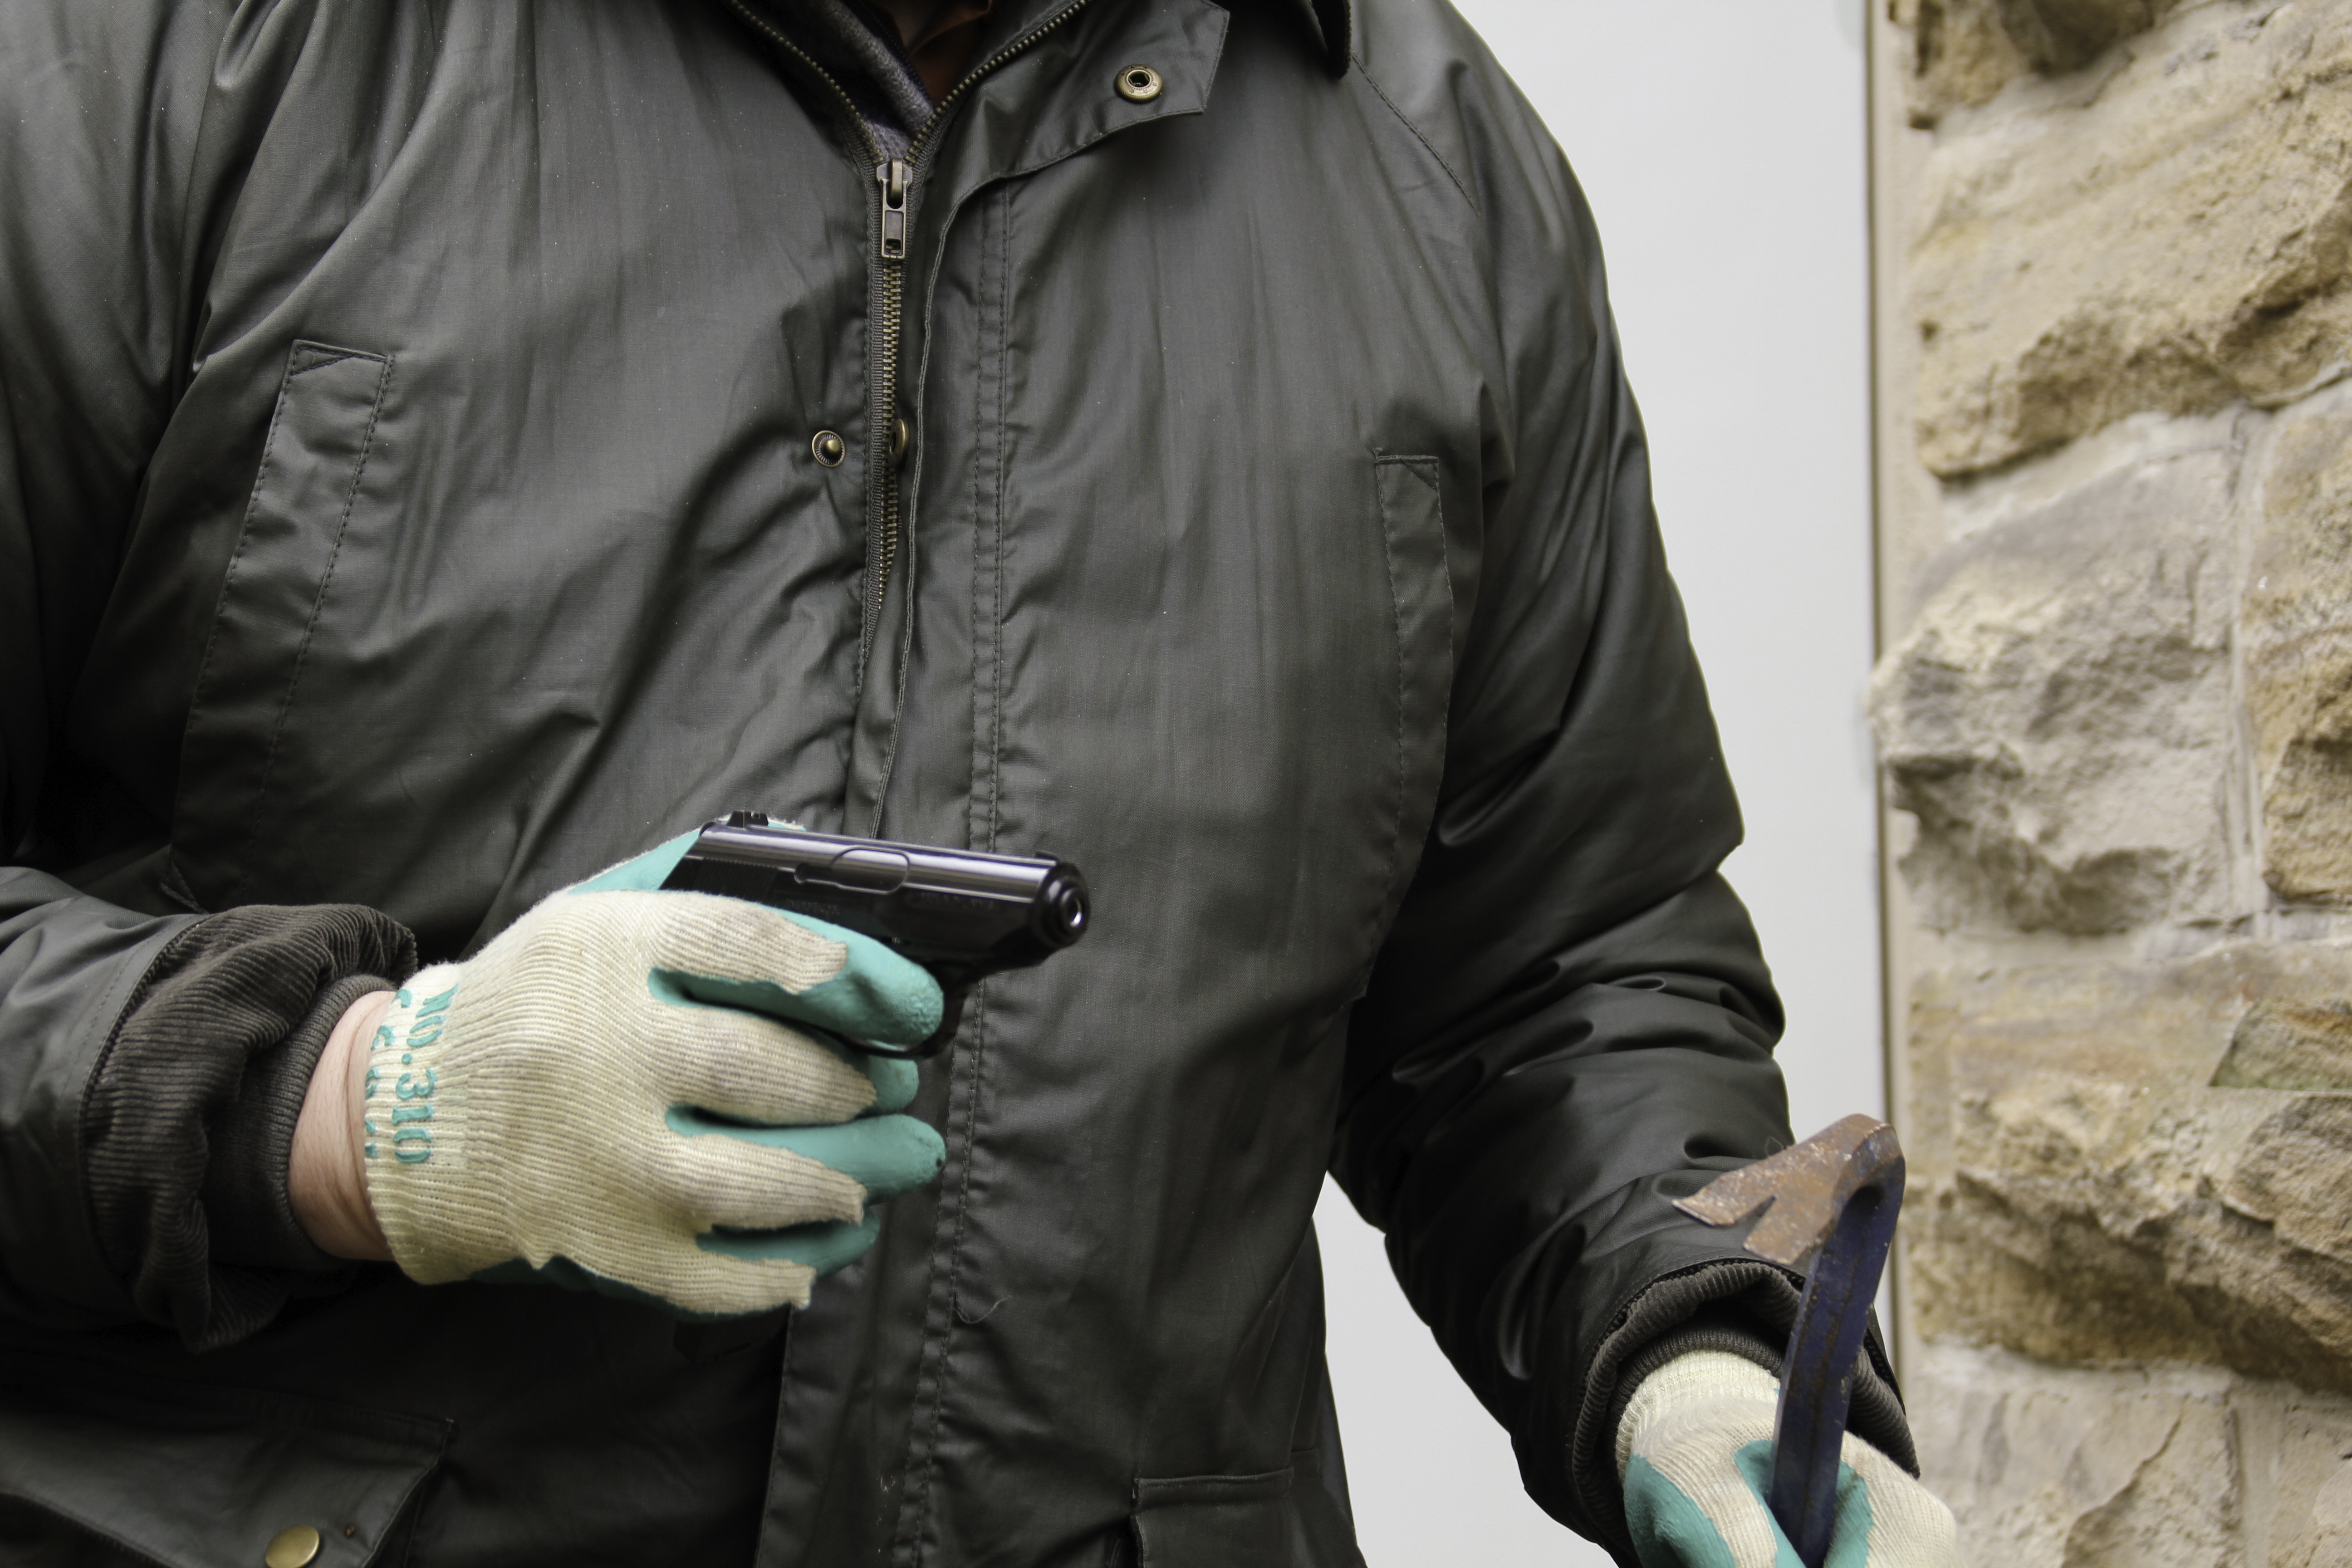
man, glove, leather, spring, clothing, jacket, weapon, security, thief, pistol, burglary, armed, burglar, breaking up